Jason Isbell

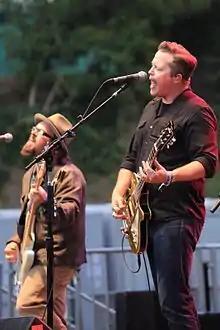
Jimbo Hart (left) and Isbell at Hardly Strictly Bluegrass in San Francisco on October 5, 2014

On June 15, 2014, Isbell teamed with Hood and Mike Cooley for a benefit at the Shoals Theater in Florence, Alabama. The sold-out acoustic performance was the first time Isbell had performed with his former bandmates since they split in 2007. In August 2015, Hood joined Isbell onstage and played a couple of Drive-By Truckers songs together in Hood's new adopted hometown of Portland, Oregon.